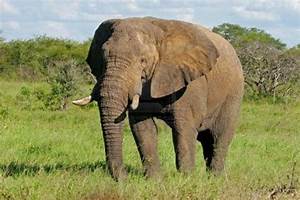
Label: elefante